Raï

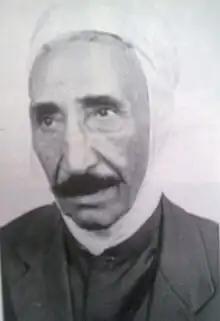
Cheikh Hamada

In the early 20th century, Oran was divided into Jewish, French, Spanish, and Native Algerian quarters. By independence in 1962, the Jewish quarter (known as the Derb), was home to musicians like Reinette L'Oranaise, Saoud l'Oranais and Larbi Bensari. Sidi el Houari (the old quarter where Sidi El Houari has his shrine) was home to Spanish fishermen and many refugees from Spain who arrived after 1939. These two areas had active music scenes, and the French inhabitants of the city went to the Jewish and Spanish areas to examine the music. The Arabs of Oran were known for al-Andalous, a classical style of music imported from Southern Spain after 1492. Hawzi classical music was popular during this time, and female singers of the genre included Cheikha Tetma, Fadila D'zirya and Myriam Fekkai. Another common musical genre was ('Bedouin') or ('Western'), which originated from Bedouin chants. Bedoui consisted of Malhun poetry being sung with accompaniment from guellal drums and gaspa Flutes. Bedoui was sung by male singers, known as s, who were dressed in long, white jellabas and turbans. Lyrics came from the poetry of people such as Mestfa ben Brahim and Zenagui Bouhafs. Performers of bedoui included Cheikh Hamada, Cheikh Mohammed Senoussi, Cheikh Madani, Cheikh Hachemi Bensmir and Cheikh Khaldi. Senoussi was the first to have had recorded the music in 1906.